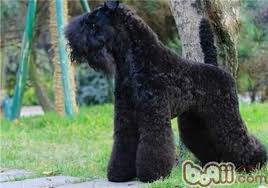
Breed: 229-n000087-Kerry_blue_terrier